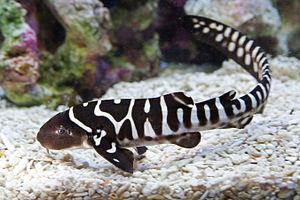
Le requin-zèbre, aussi appelé requin-léopard est une espèce de requins qui vit dans les océans Indien et Pacifique. Il est le seul représentant de la famille des Stegostomatidae et du genre Stegostoma.